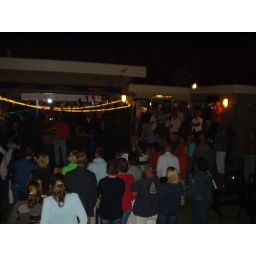
Het Nederlands Kampioenschap 16m2 in Sneek. Het werd gewonnen door Hans en Gerard van Drunen.